Pentapora

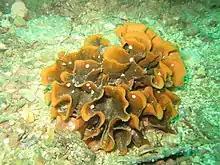
Pentapora fascialis in Saint-Quay-Portrieux

Pentapora is a small genus of bryozoans in the family Bitectiporidae.